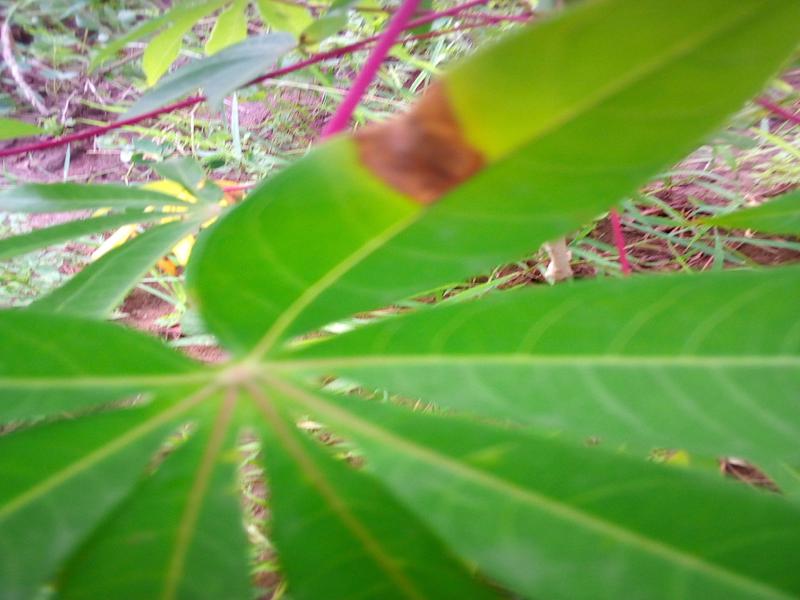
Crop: cassava
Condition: bacterial_blight